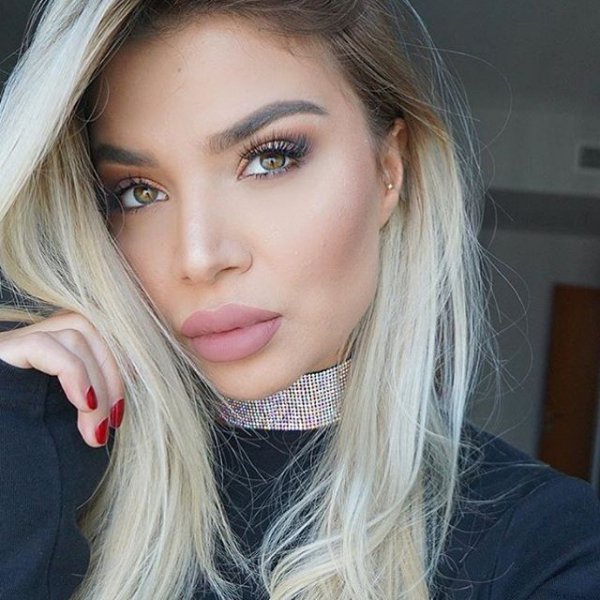
Label: Colored